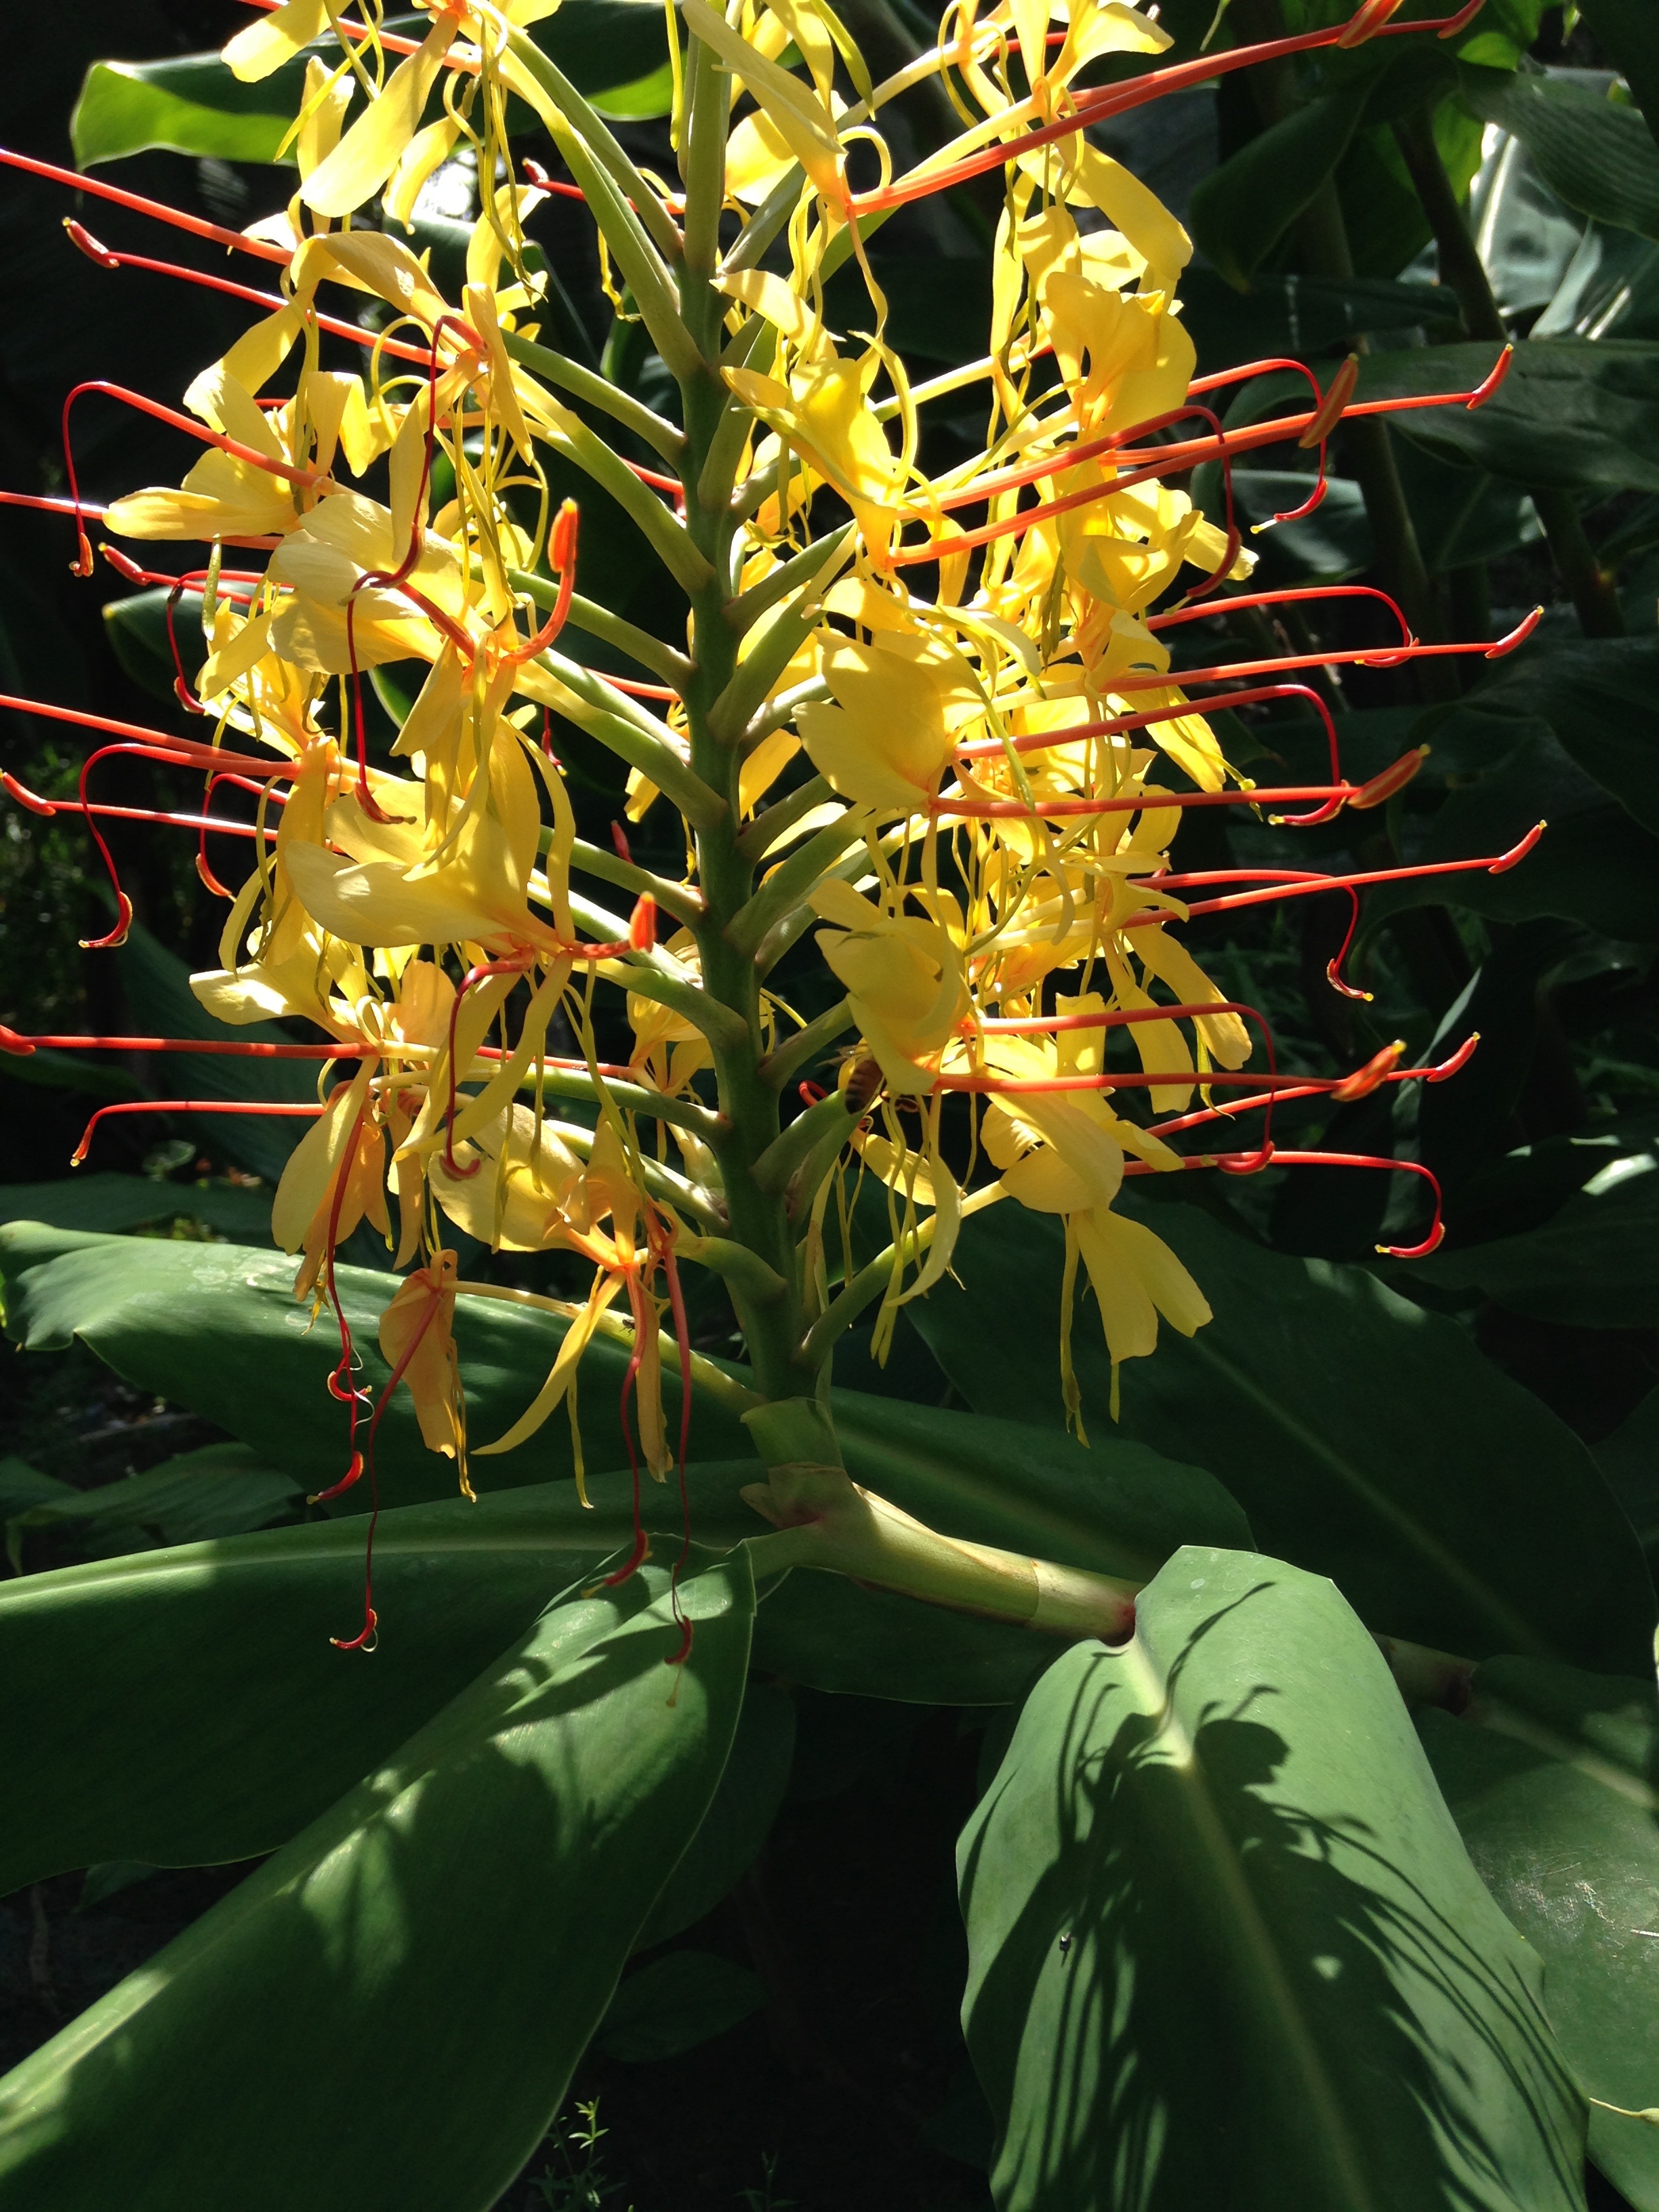
blossom, plant, stem, leaf, flower, petal, bloom, floral, environment, green, herb, natural, botany, agriculture, flora, botanical, wildflower, outdoors, vegetation, horticulture, ginger, floristry, organic, macro photography, flowering plant, dendrobium, land plant